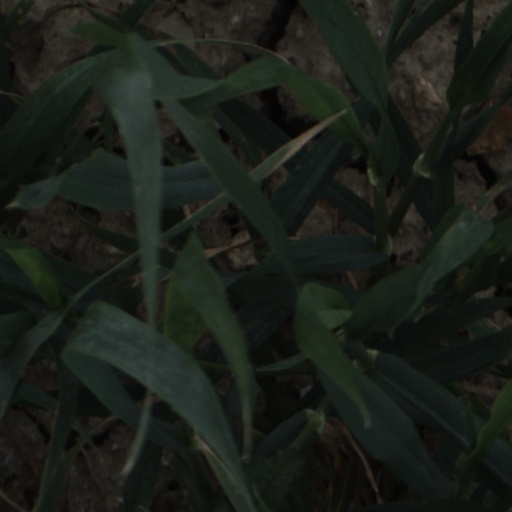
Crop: wheat